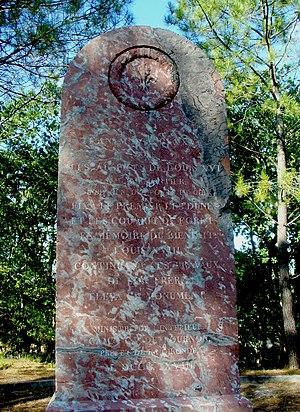
texte
Nicolas-Thomas Brémontier est un ingénieur français, né le 30 juillet 1738 au Tronquay, dans l'Eure, et mort de tuberculose le 16 août 1809 à Paris. Sa renommée est liée à la fixation des dunes, dont il s'est attribué « l'invention » des techniques.